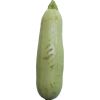
Label: zucchini